East Phillips Neighborhood Institute

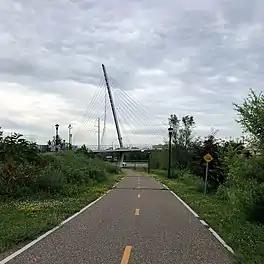
A color photograph of the Little Earth Trail bike and running/walking path in 2020.

Throughout 2022 and 2023, several city council meetings concerning the fate of the Roof Depot were interrupted by protestors seeking to bring attention to the site's listing as a Superfund project. The formal listing, South Minneapolis Residential Soil Contamination, was made after discovering higher than average amounts of arsenic in both local soil and groundwater during nearby construction projects in 1994; the arsenic was traced back to the site's use as a pesticide manufacturing plant in the 1960s, when U.S. Borax operated and leased the structure. According to the United States Environmental Protection Agency, arsenic trioxide would be released into the neighboring East Phillips residences during heavy winds. In 2007, the South Minneapolis Residential Soil Contamination listing was added to the National Priorities list, and clean-up pursuits continued from 2009 to 2011, with its US$20 million funding stemming from the then recently-passed American Recovery and Reinvestment Act of 2009.